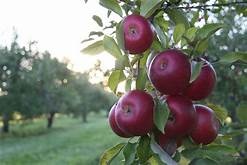
Label: apple